Celta (train)

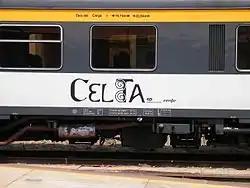
Train "Celta"

The Celta train is a train connection from the Portuguese railway operator Comboios de Portugal and the Spanish railway operator Renfe Operadora between Campanhã railway station in Porto (Portugal) and Vigo-Guixar railway station in Vigo (Spain). It became the only international rail service between Portugal and Spain after the discontinuation of Trenhotel in 2020.